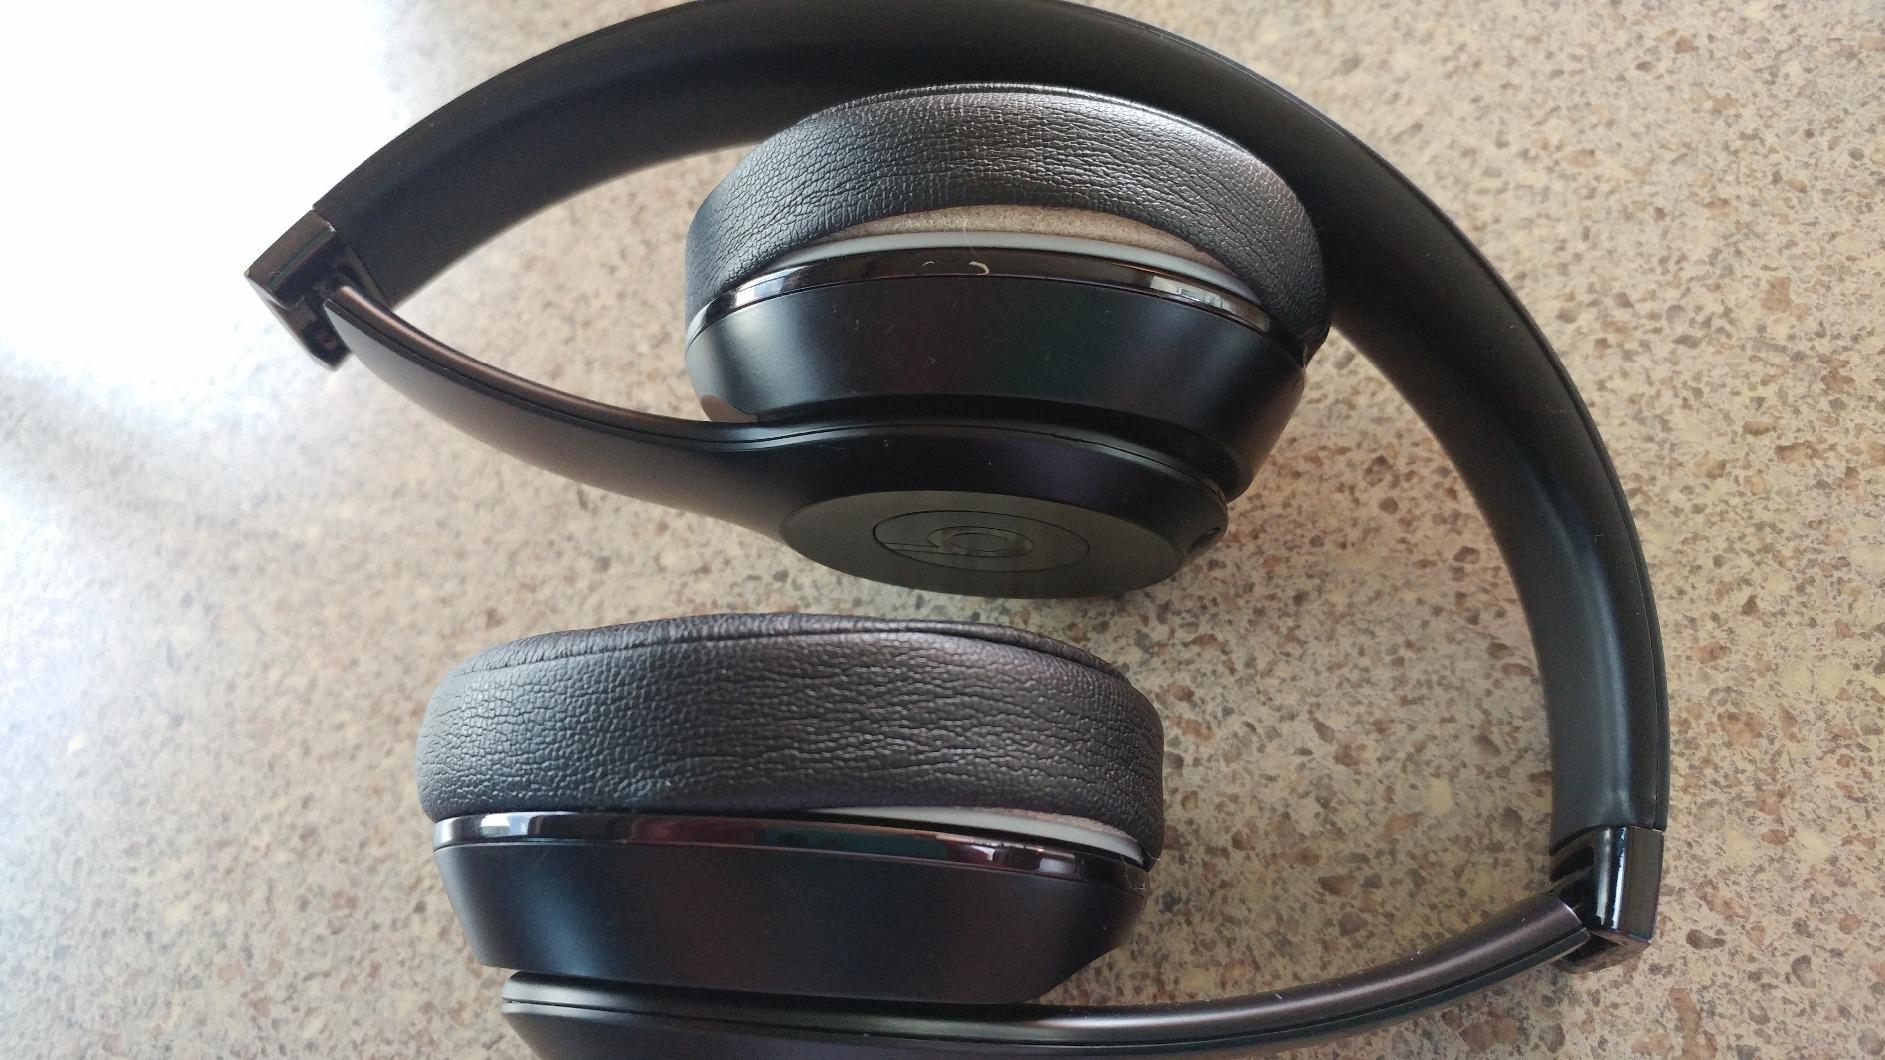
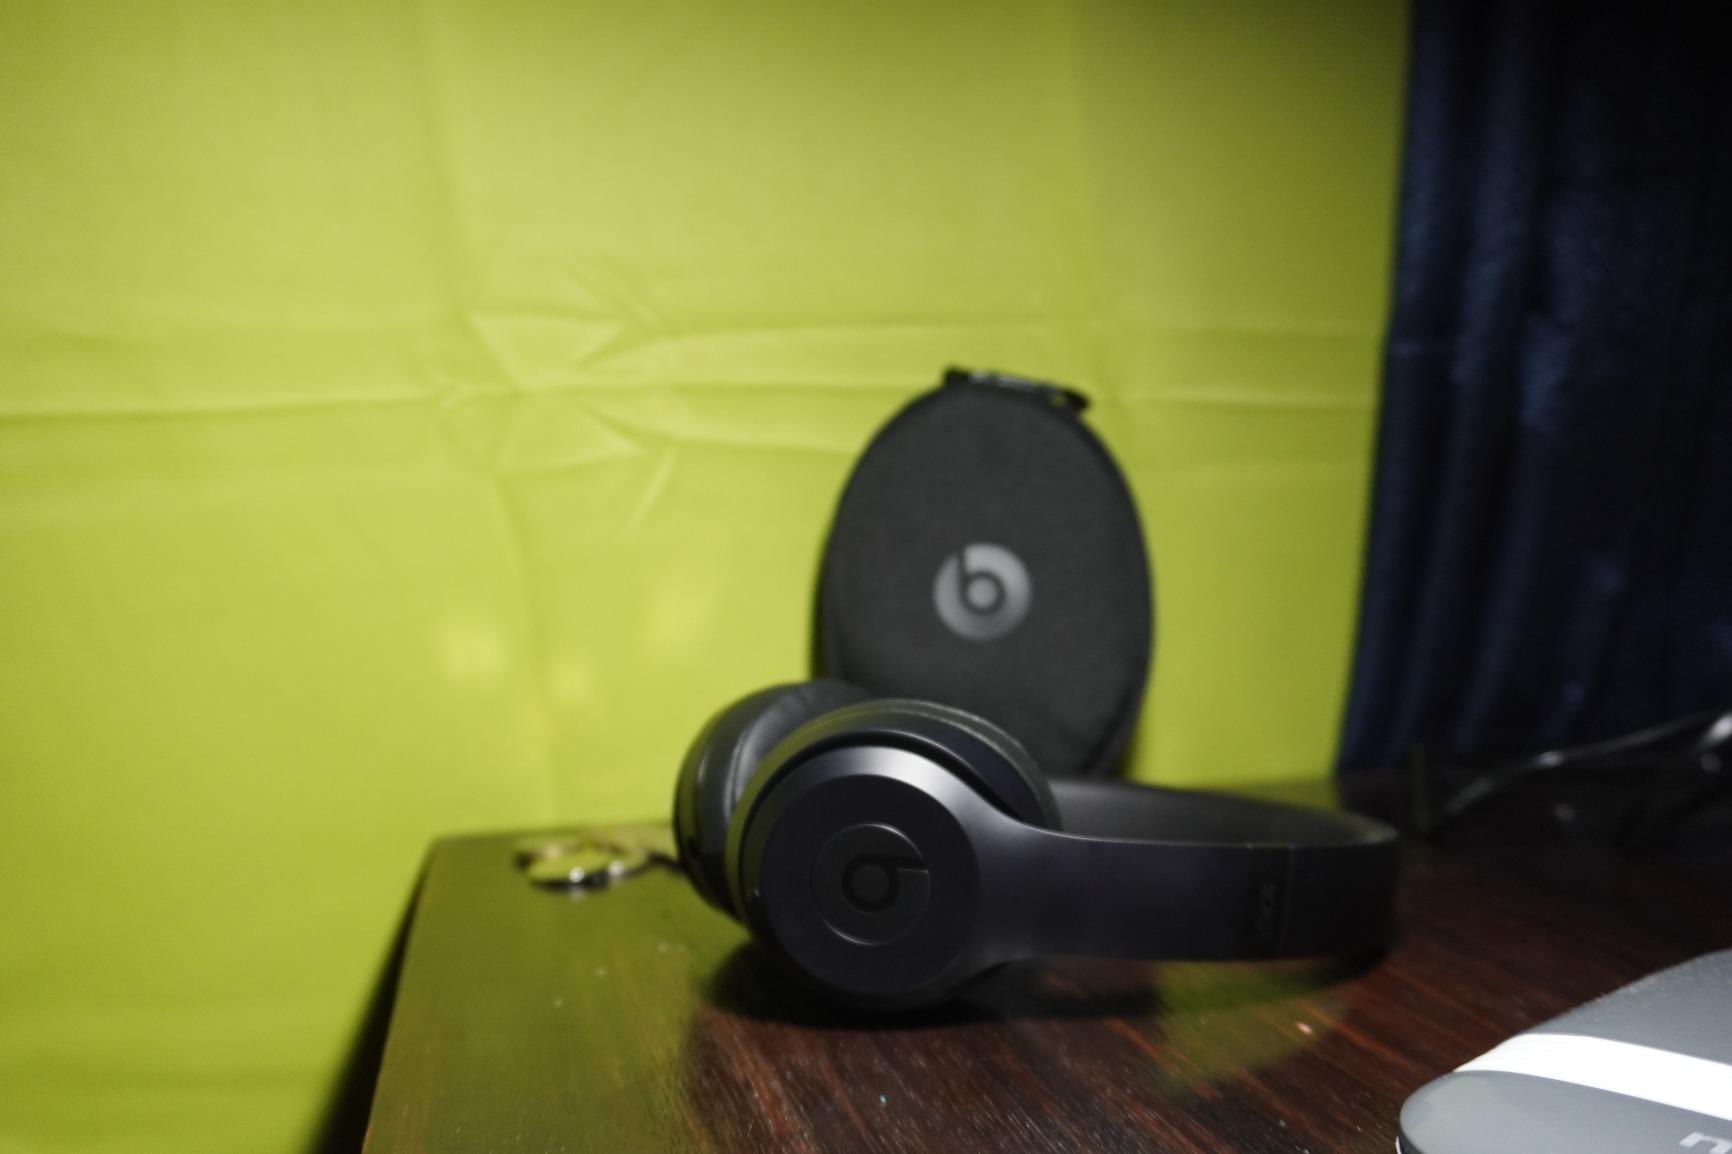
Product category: headphones
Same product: yes